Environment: real
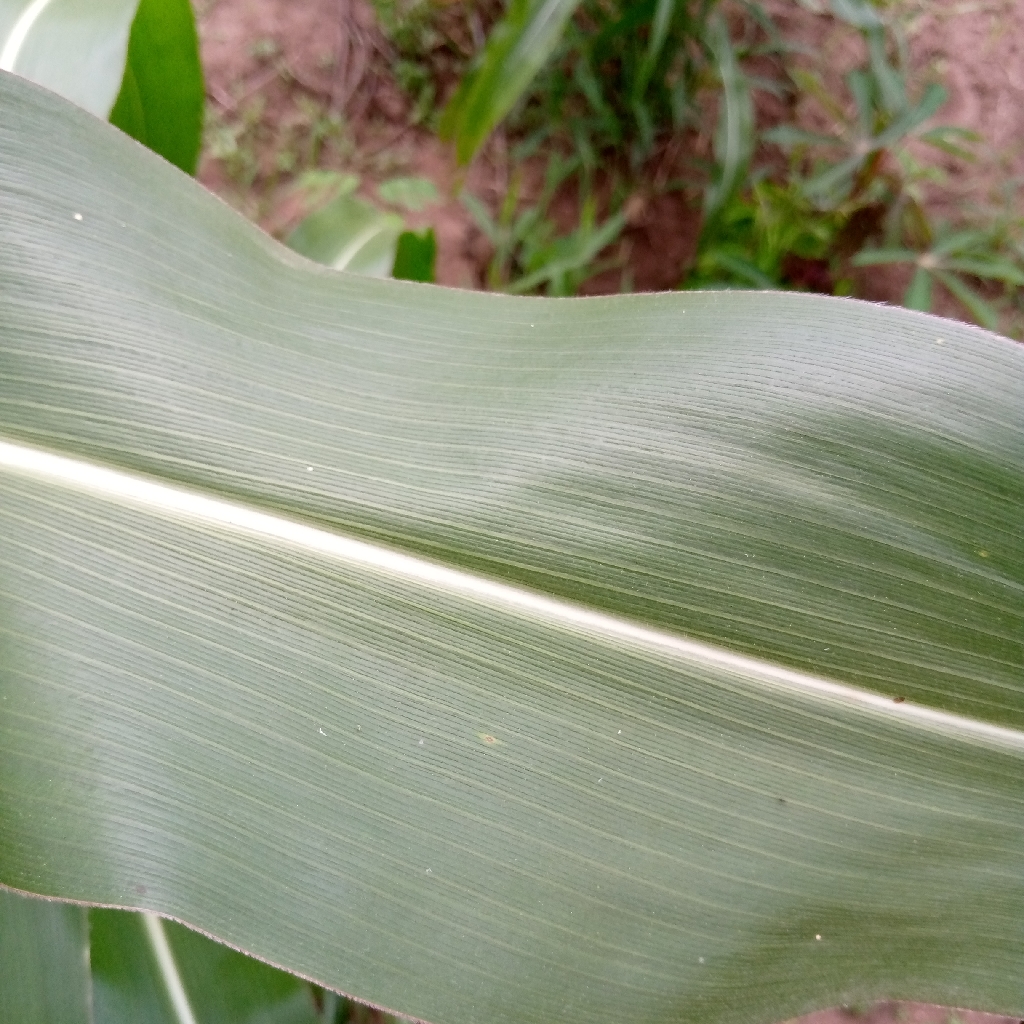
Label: healthy